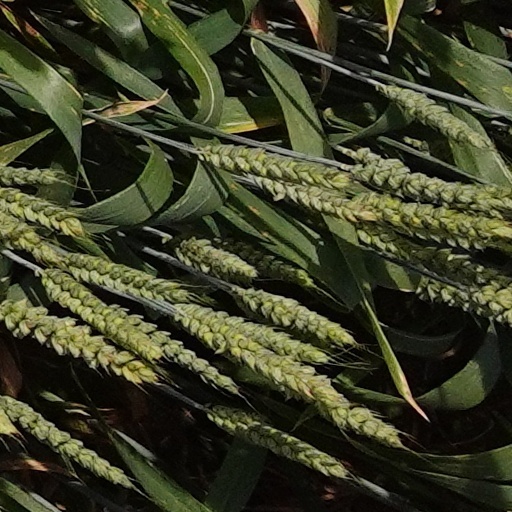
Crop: wheat